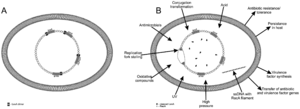
(A) Pendant la croissance normale, le répresseur transcriptionnel LexA inhibe l'expression des gènes de la réponse SOS. (B) De multiples déclancheurs endogènes ou exogènes induisent la réponse SOS, ce qui a pour conséquence une résistance aux inhibiteurs chimiques, de la tolérence au stress, , une persistance dans l'hôte, la synthèse de facteurs de virulence, et la dissémination de gènes facteurs de virulence et/ou de résistace.
La réparation SOS est un système de survie des bactéries en réponse à des lésions importantes de leur ADN.